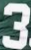
Number: 3